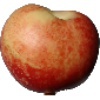
Label: Nectarine 1